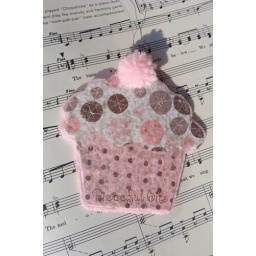
pink & brown cupcake CSSTeam Christmas in July